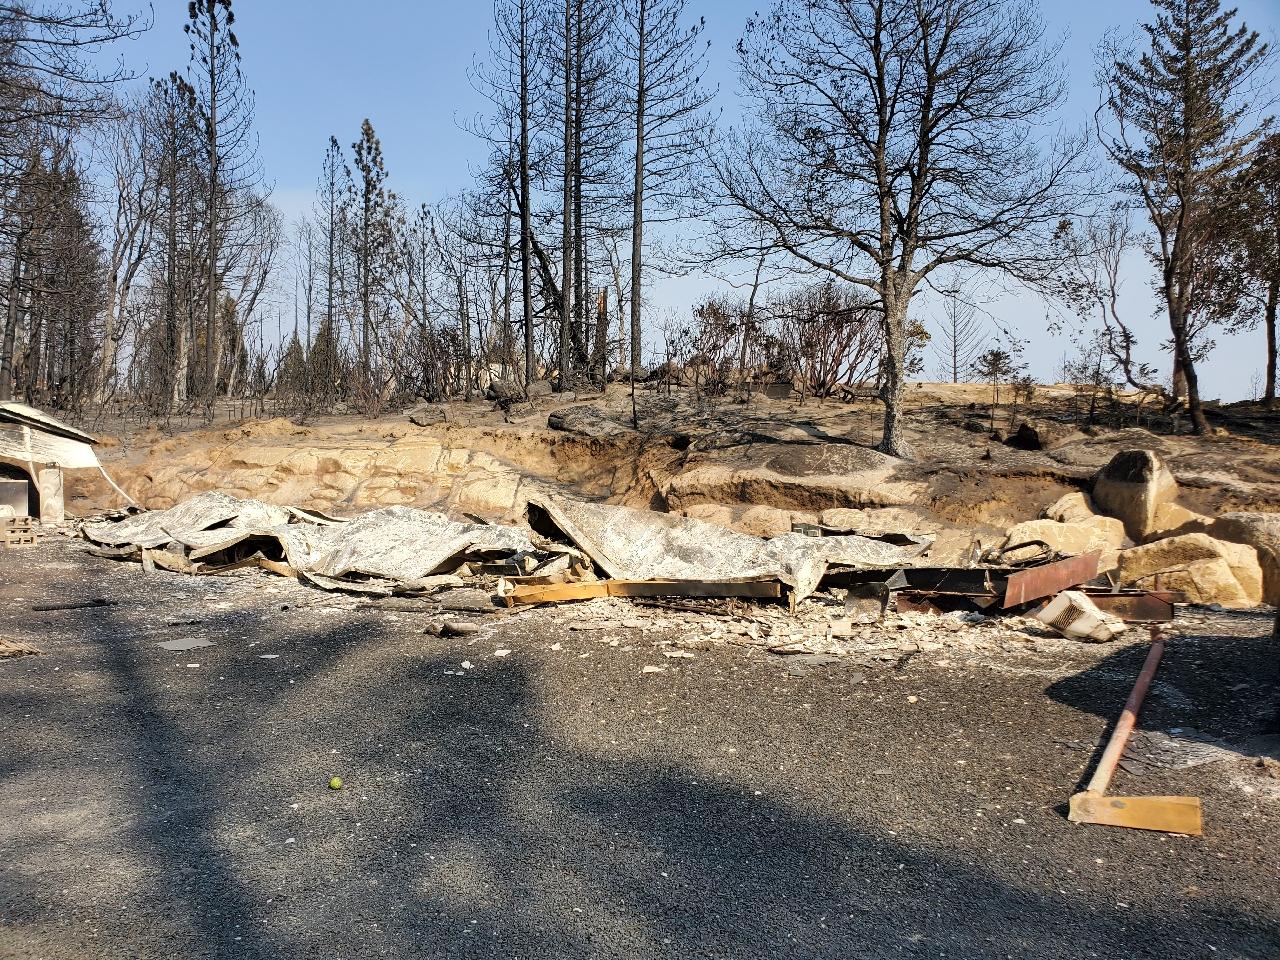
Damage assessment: destroyed